University of Lviv

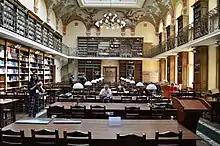
University Library

During 2016–2017, the university signed 15 cooperation agreements and two double degree agreements, two agreements were extended. In total, 147 agreements have been signed with higher education institutions from 38 countries.